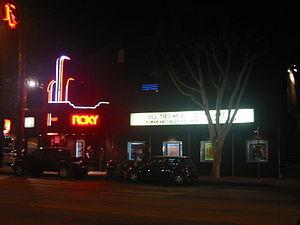
The Roxy Theatre est un club célèbre situé sur le Sunset Strip à West Hollywood.